Neville Mitchell

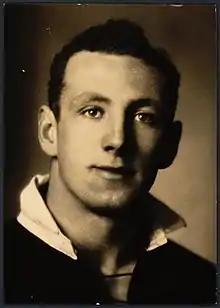

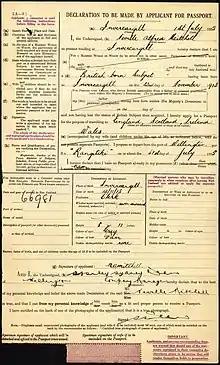
Neville Alfred Mitchell passport application (1935)

Neville Alfred Mitchell (22 November 1913 – 21 May 1981) was a New Zealand rugby union player and coach. A three-quarter, Mitchell represented Southland and Otago at a provincial level, and was a member of the New Zealand national side, the All Blacks, from 1935 to 1938.